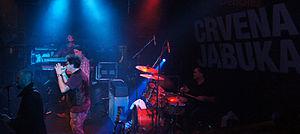
Crvena jabuka est un groupe de musique rock fondé à Sarajevo, du temps de la Yougoslavie et qui s'est établi à Zagreb en Croatie après le déclenchement des Guerres de Yougoslavie. Il était parmi les groupes de musique les plus populaires et les plus influents de la Nouvelle vague yougoslave et sur la scène rock en général dans la Yougoslavie des années 1980.